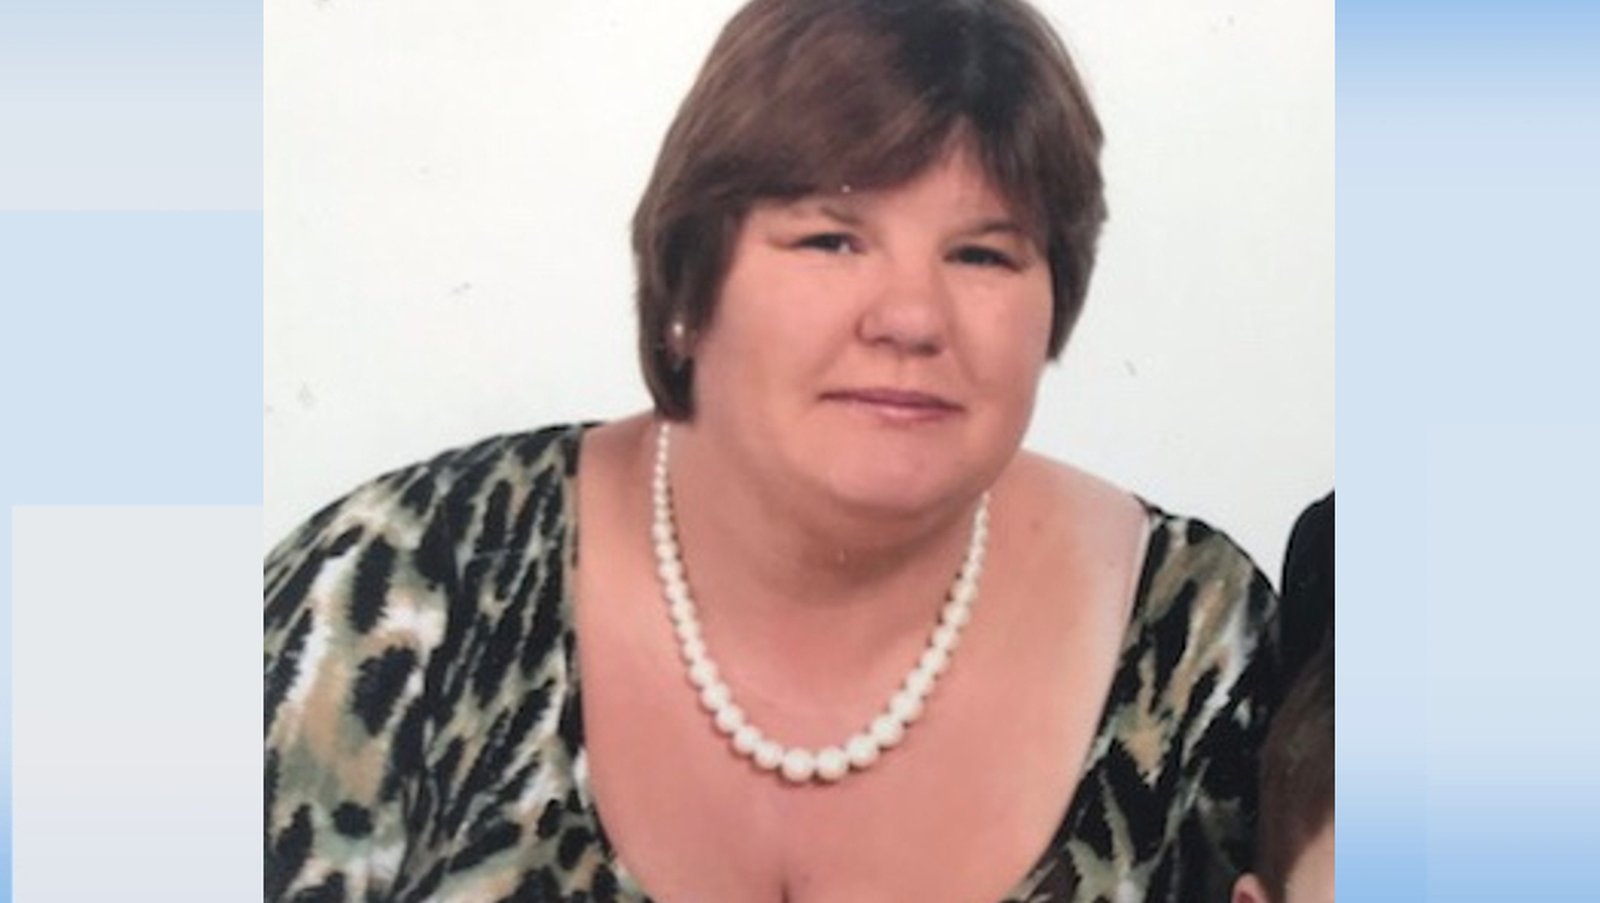
Gender: women